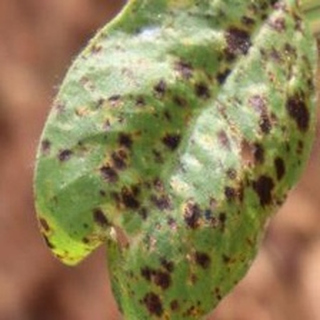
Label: groundnut_late_leaf_spot